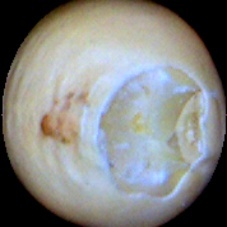
Label: Broken